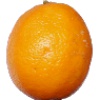
Label: Lemon Meyer 1